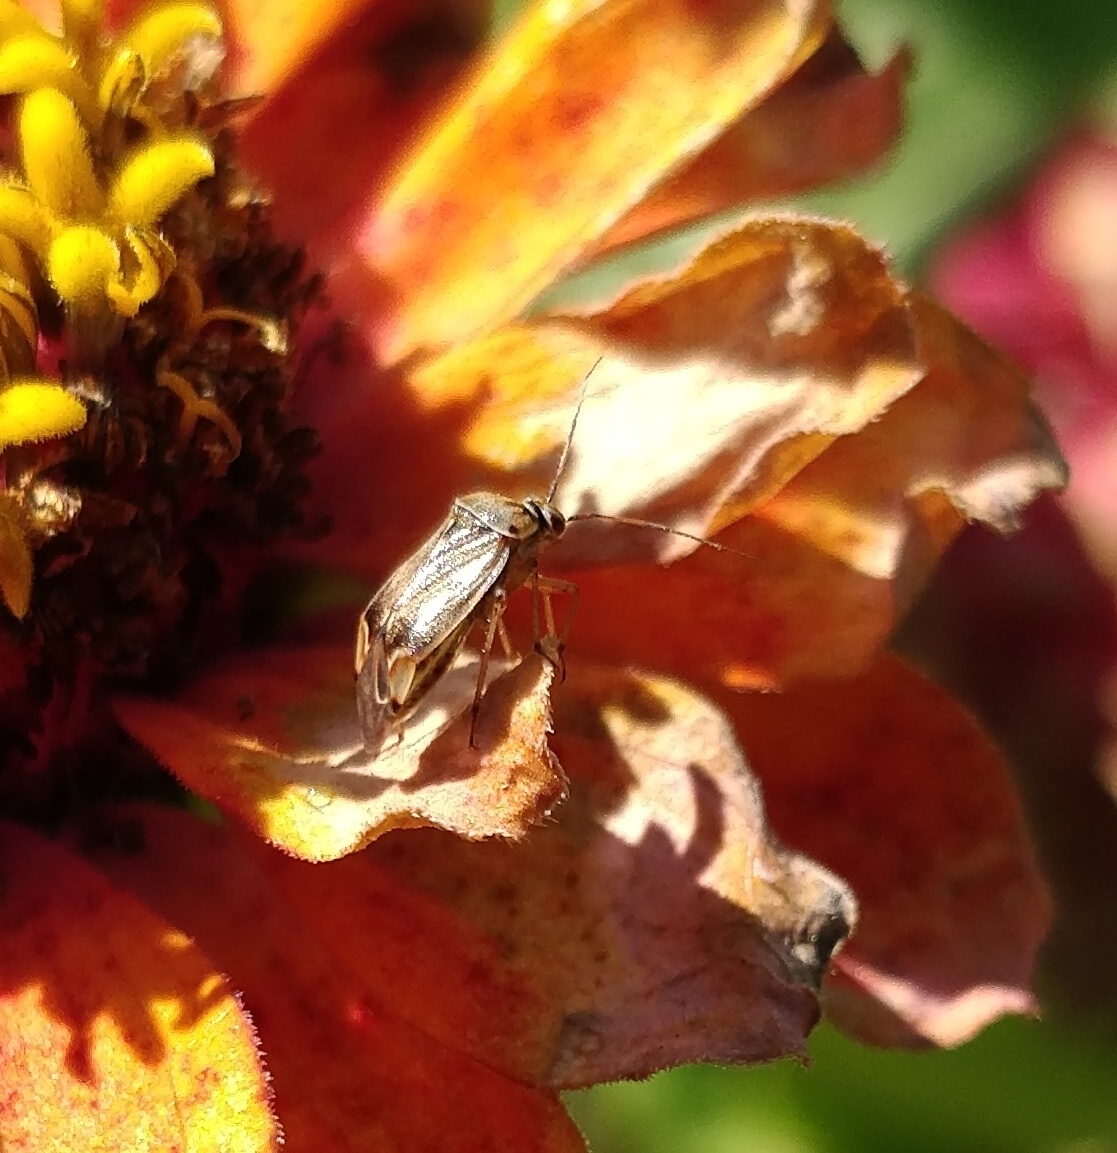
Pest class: lygus_bug